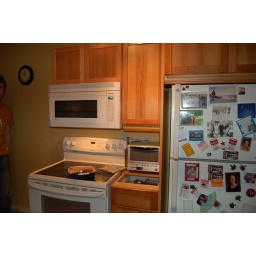
Toaster oven is blocking nice hole in the wall left by the electricians...